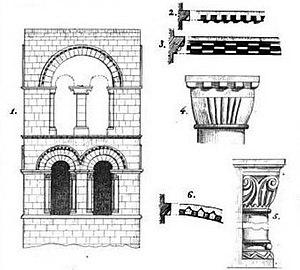
1) Clocher central caché par le clocher actuel en charpente, et dont les arcades secondaires et la colonne centrale du second étage ont été refaites au XIIIe siècle, excepté à l'ouest (4)
L'église Saint-Lucien est une église catholique paroissiale située à Méru, dans l'Oise, en région des Hauts-de-France, en France. C'est un vaste édifice issu de plusieurs campagnes de construction entre la fin du XIᵉ siècle et 1678, qui se caractérise par une nef lambrissée de six travées d'une facture simple, bordée par un bas-côté Renaissance au sud et un bas-côté moderne au nord, et débouche à l'est sur la base du clocher roman remaniée à la période gothique. Aucun élément roman ne subsiste à l'intérieur de l'église, et à l'extérieur, le clocher de 1511 avec sa haute flèche en charpente de 1511 dissimule la vieille tour, excepté la face ouest de son dernier étage. Comme particularité, la base du clocher ne communique pas avec les deux croisillons ajoutés au XVIᵉ siècle, dont celui du sud se prolonge vers l'est par une petite chapelle. À l'est, un chœur gothique de deux travées, terminé en chevet plat, fait suite à la base du clocher. Mal visible depuis la nef, il constitue toutefois la partie la plus remarquable de l'église, et n'a que peu évolué depuis sa construction pendant les années 1220 / 1230.